Geology of Orkney

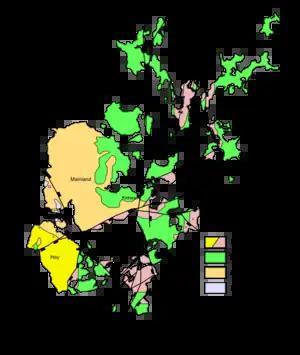
Sketch geological map of Orkney

The geology of the Orkney islands in northern Scotland is dominated by the Devonian Old Red Sandstone (ORS). In the southwestern part of Mainland, this sequence can be seen to rest unconformably on a Moinian type metamorphic basement.